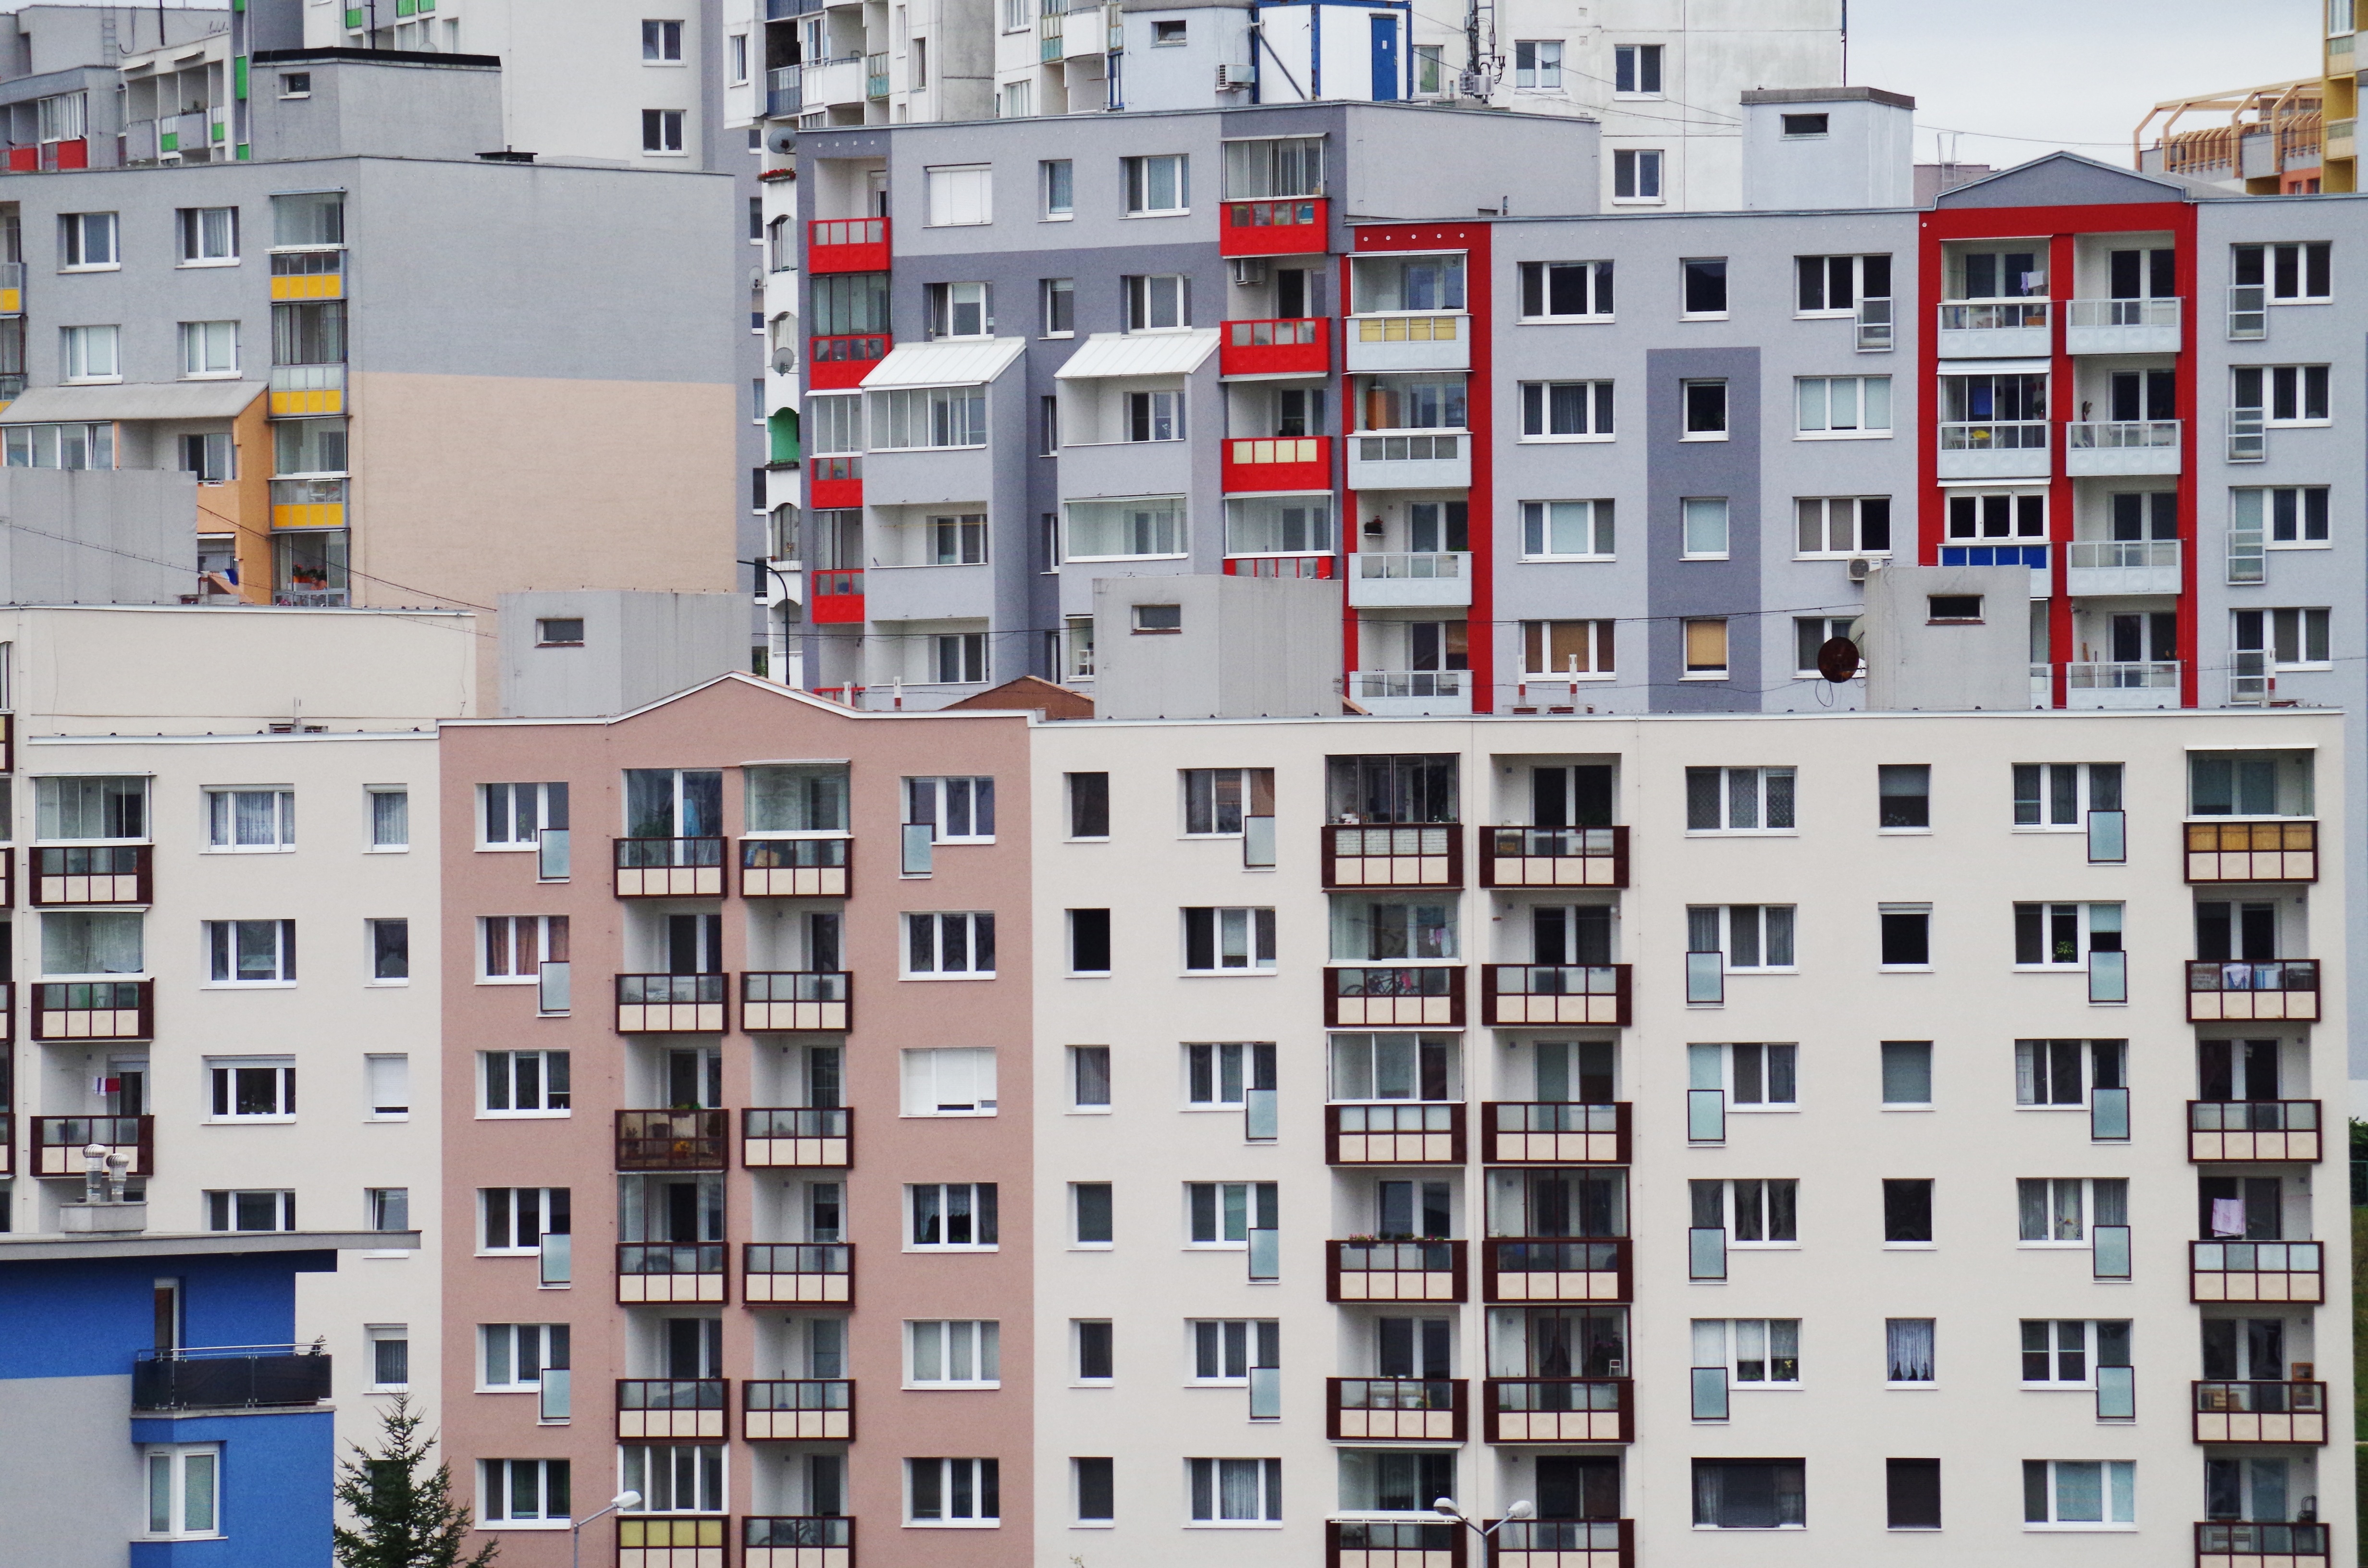
architecture, house, window, building, city, skyscraper, facade, apartment, tower block, housing, buildings, apartments, elevation, metropolis, condominium, neighbourhood, urban area, residential area, metropolitan area, mixed use, realtors